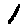
Label: 1